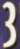
Number: 3